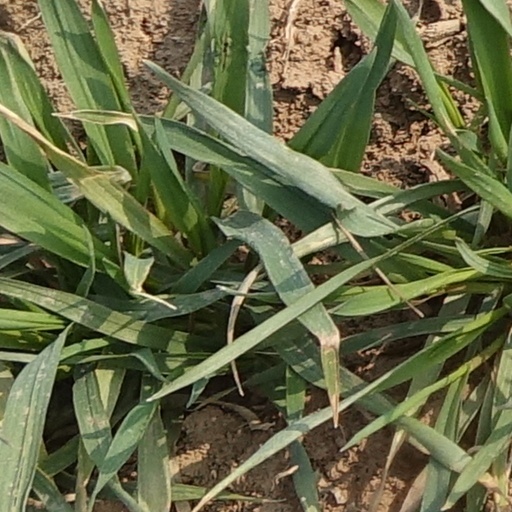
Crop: wheat